Frederic Clay

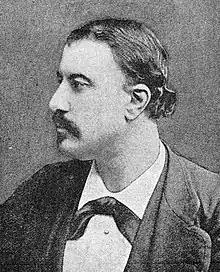
head and shoulders black and white photograph of white man in early middle age; he has neat medium-length dark hair and a moustache of a medium size

Frederic Emes Clay (3 August 1838 – 24 November 1889) was an English composer known principally for songs and his music written for the stage.